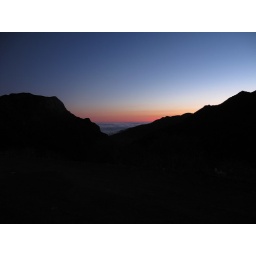
Check out the cloud cover below the mountains